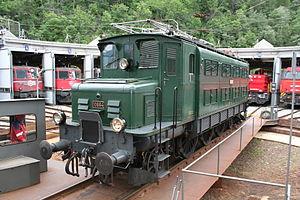
La Fondation pour le patrimoine historique des CFF ou CFF Historic, appelée en allemand Stiftung Historisches Erbe der SBB ou plus simplement SBB Historic, est une fondation. L'établissement principal se trouve à Windisch, en Suisse.